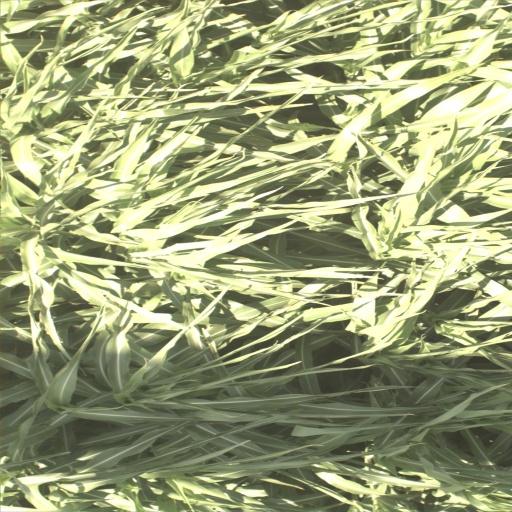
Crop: sorghum